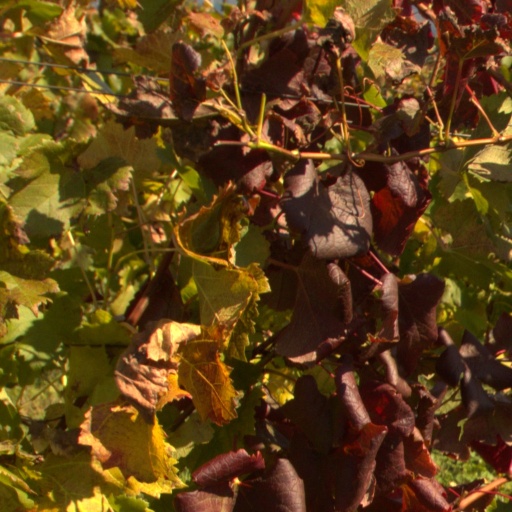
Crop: grape